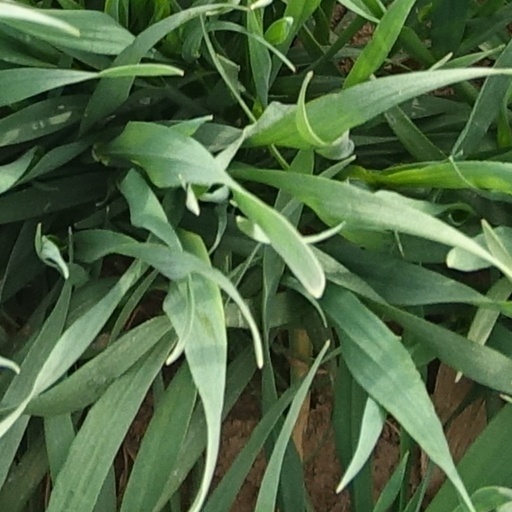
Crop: wheat